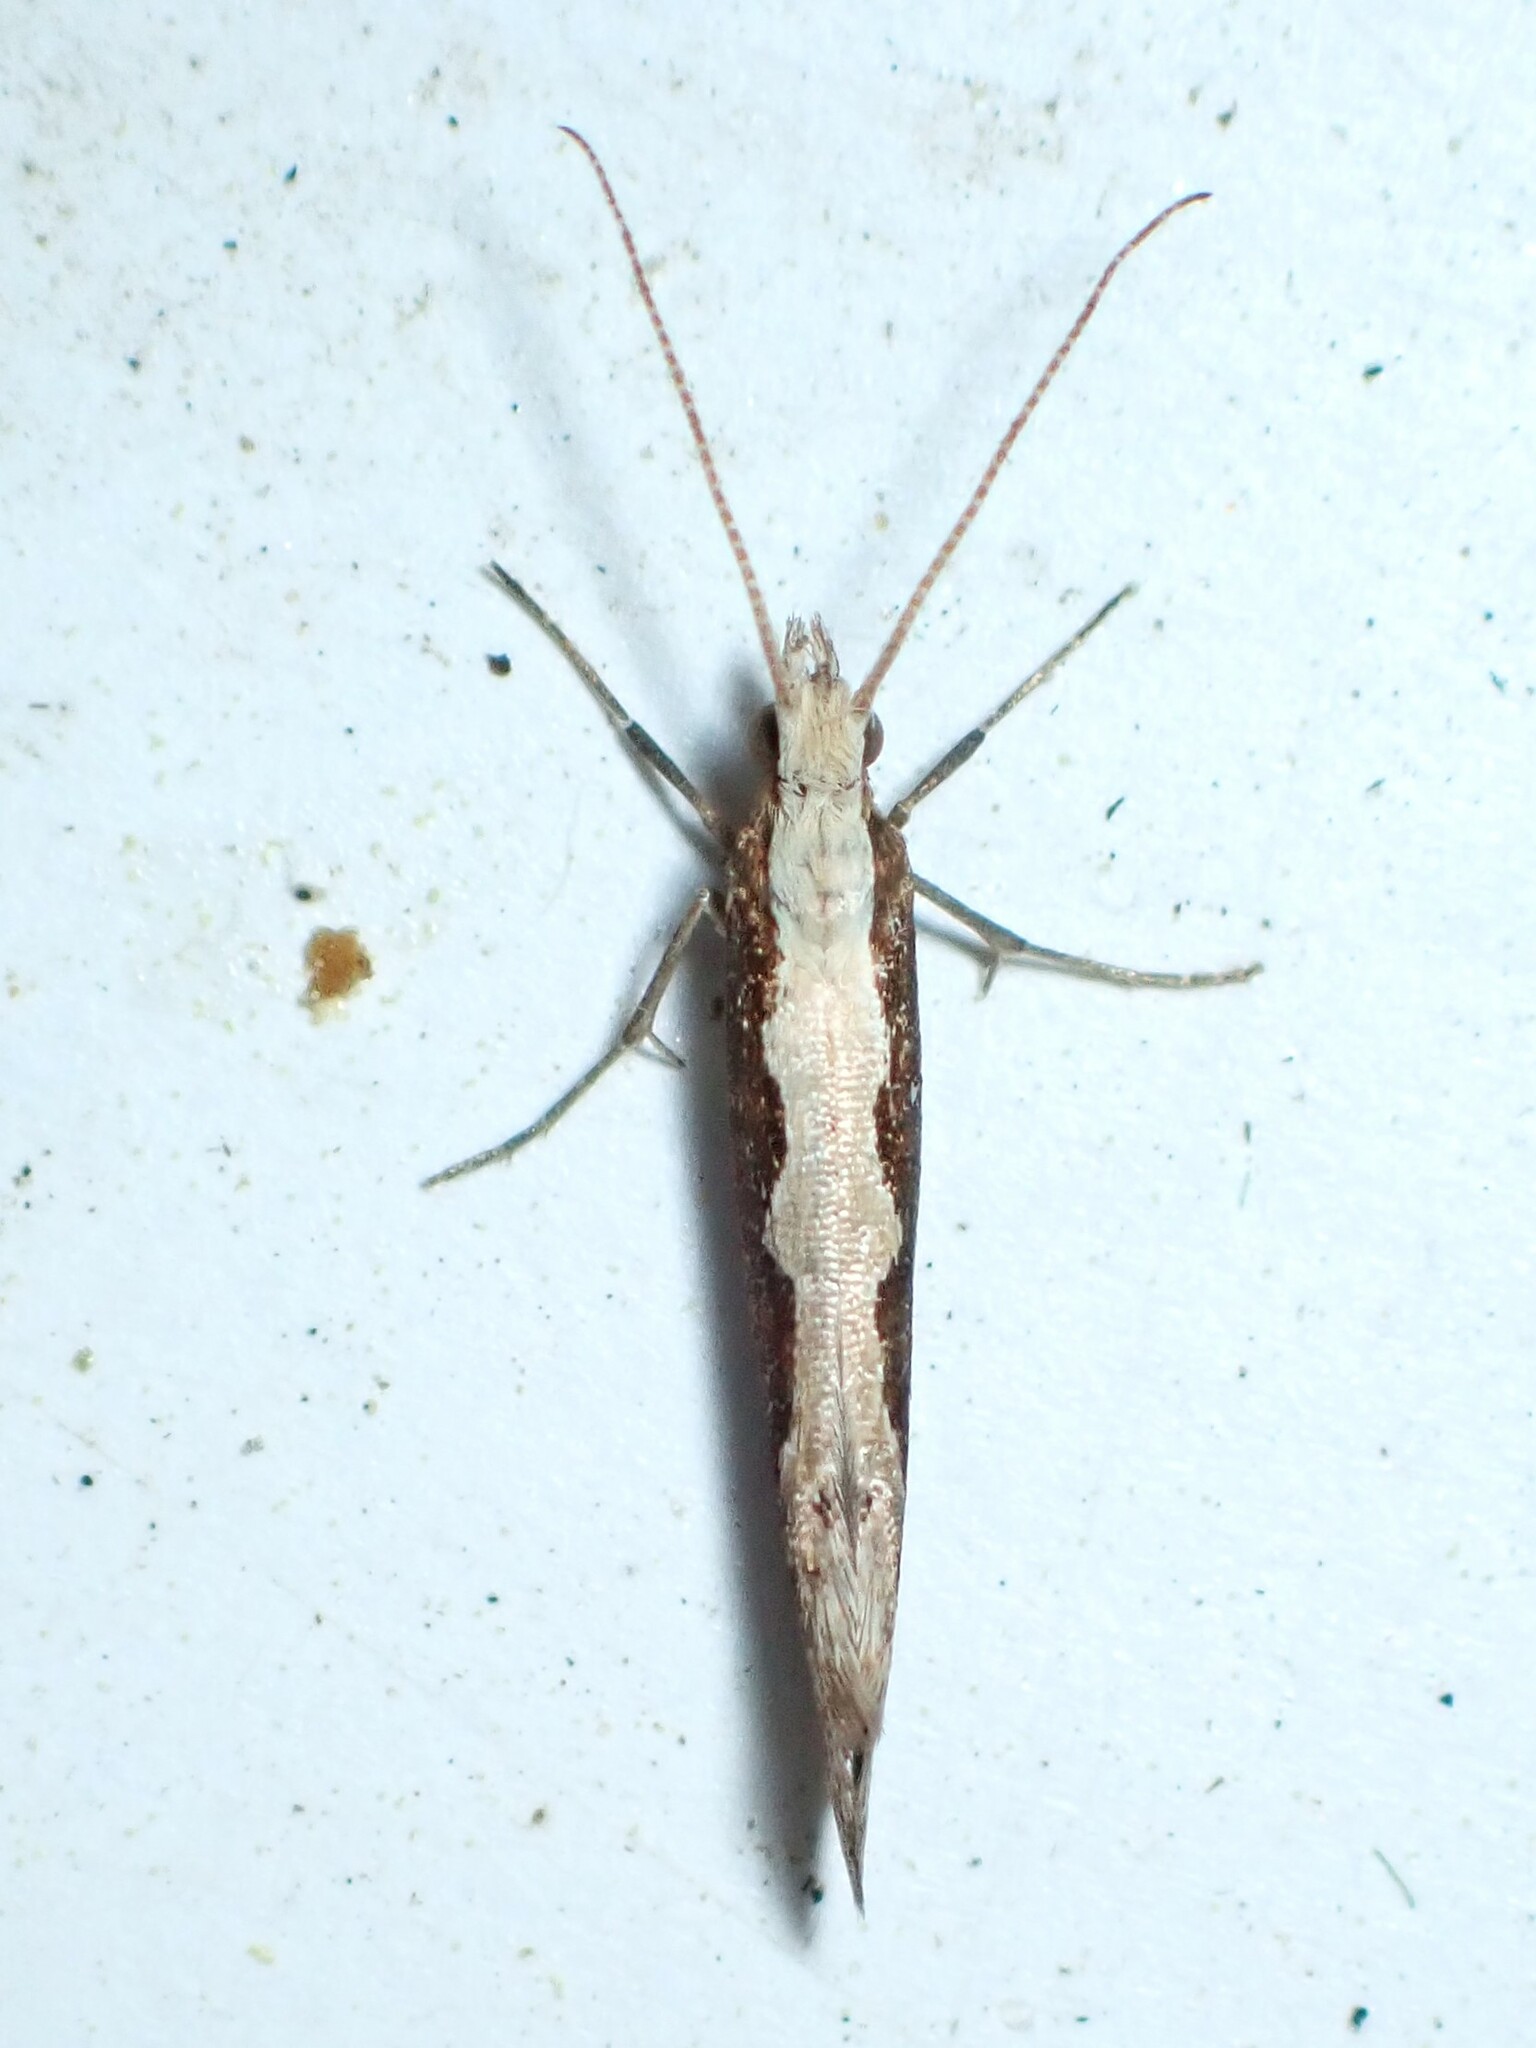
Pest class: diamondback_moth